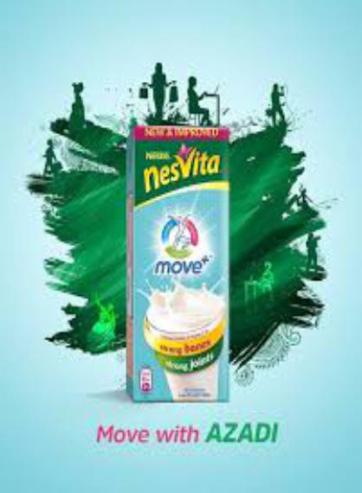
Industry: Food